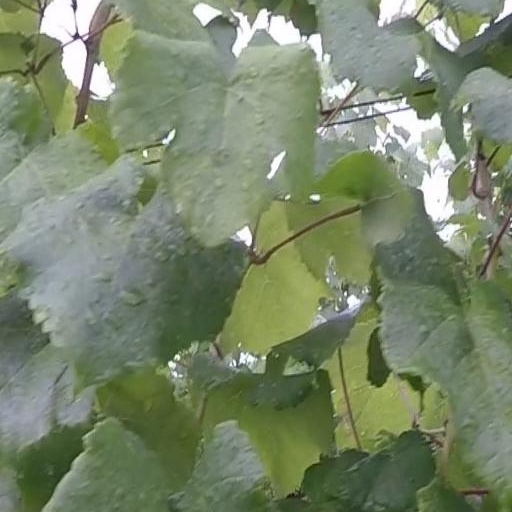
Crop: grape